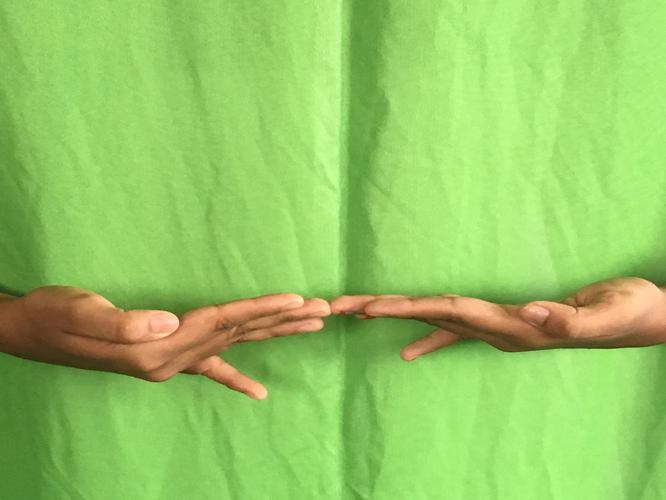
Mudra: Khatva
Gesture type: double_hand